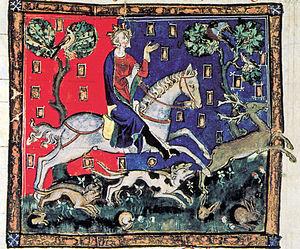
Jean, dit sans Terre, fut roi d'Angleterre, seigneur d'Irlande et duc d'Aquitaine de 1199 à sa mort.